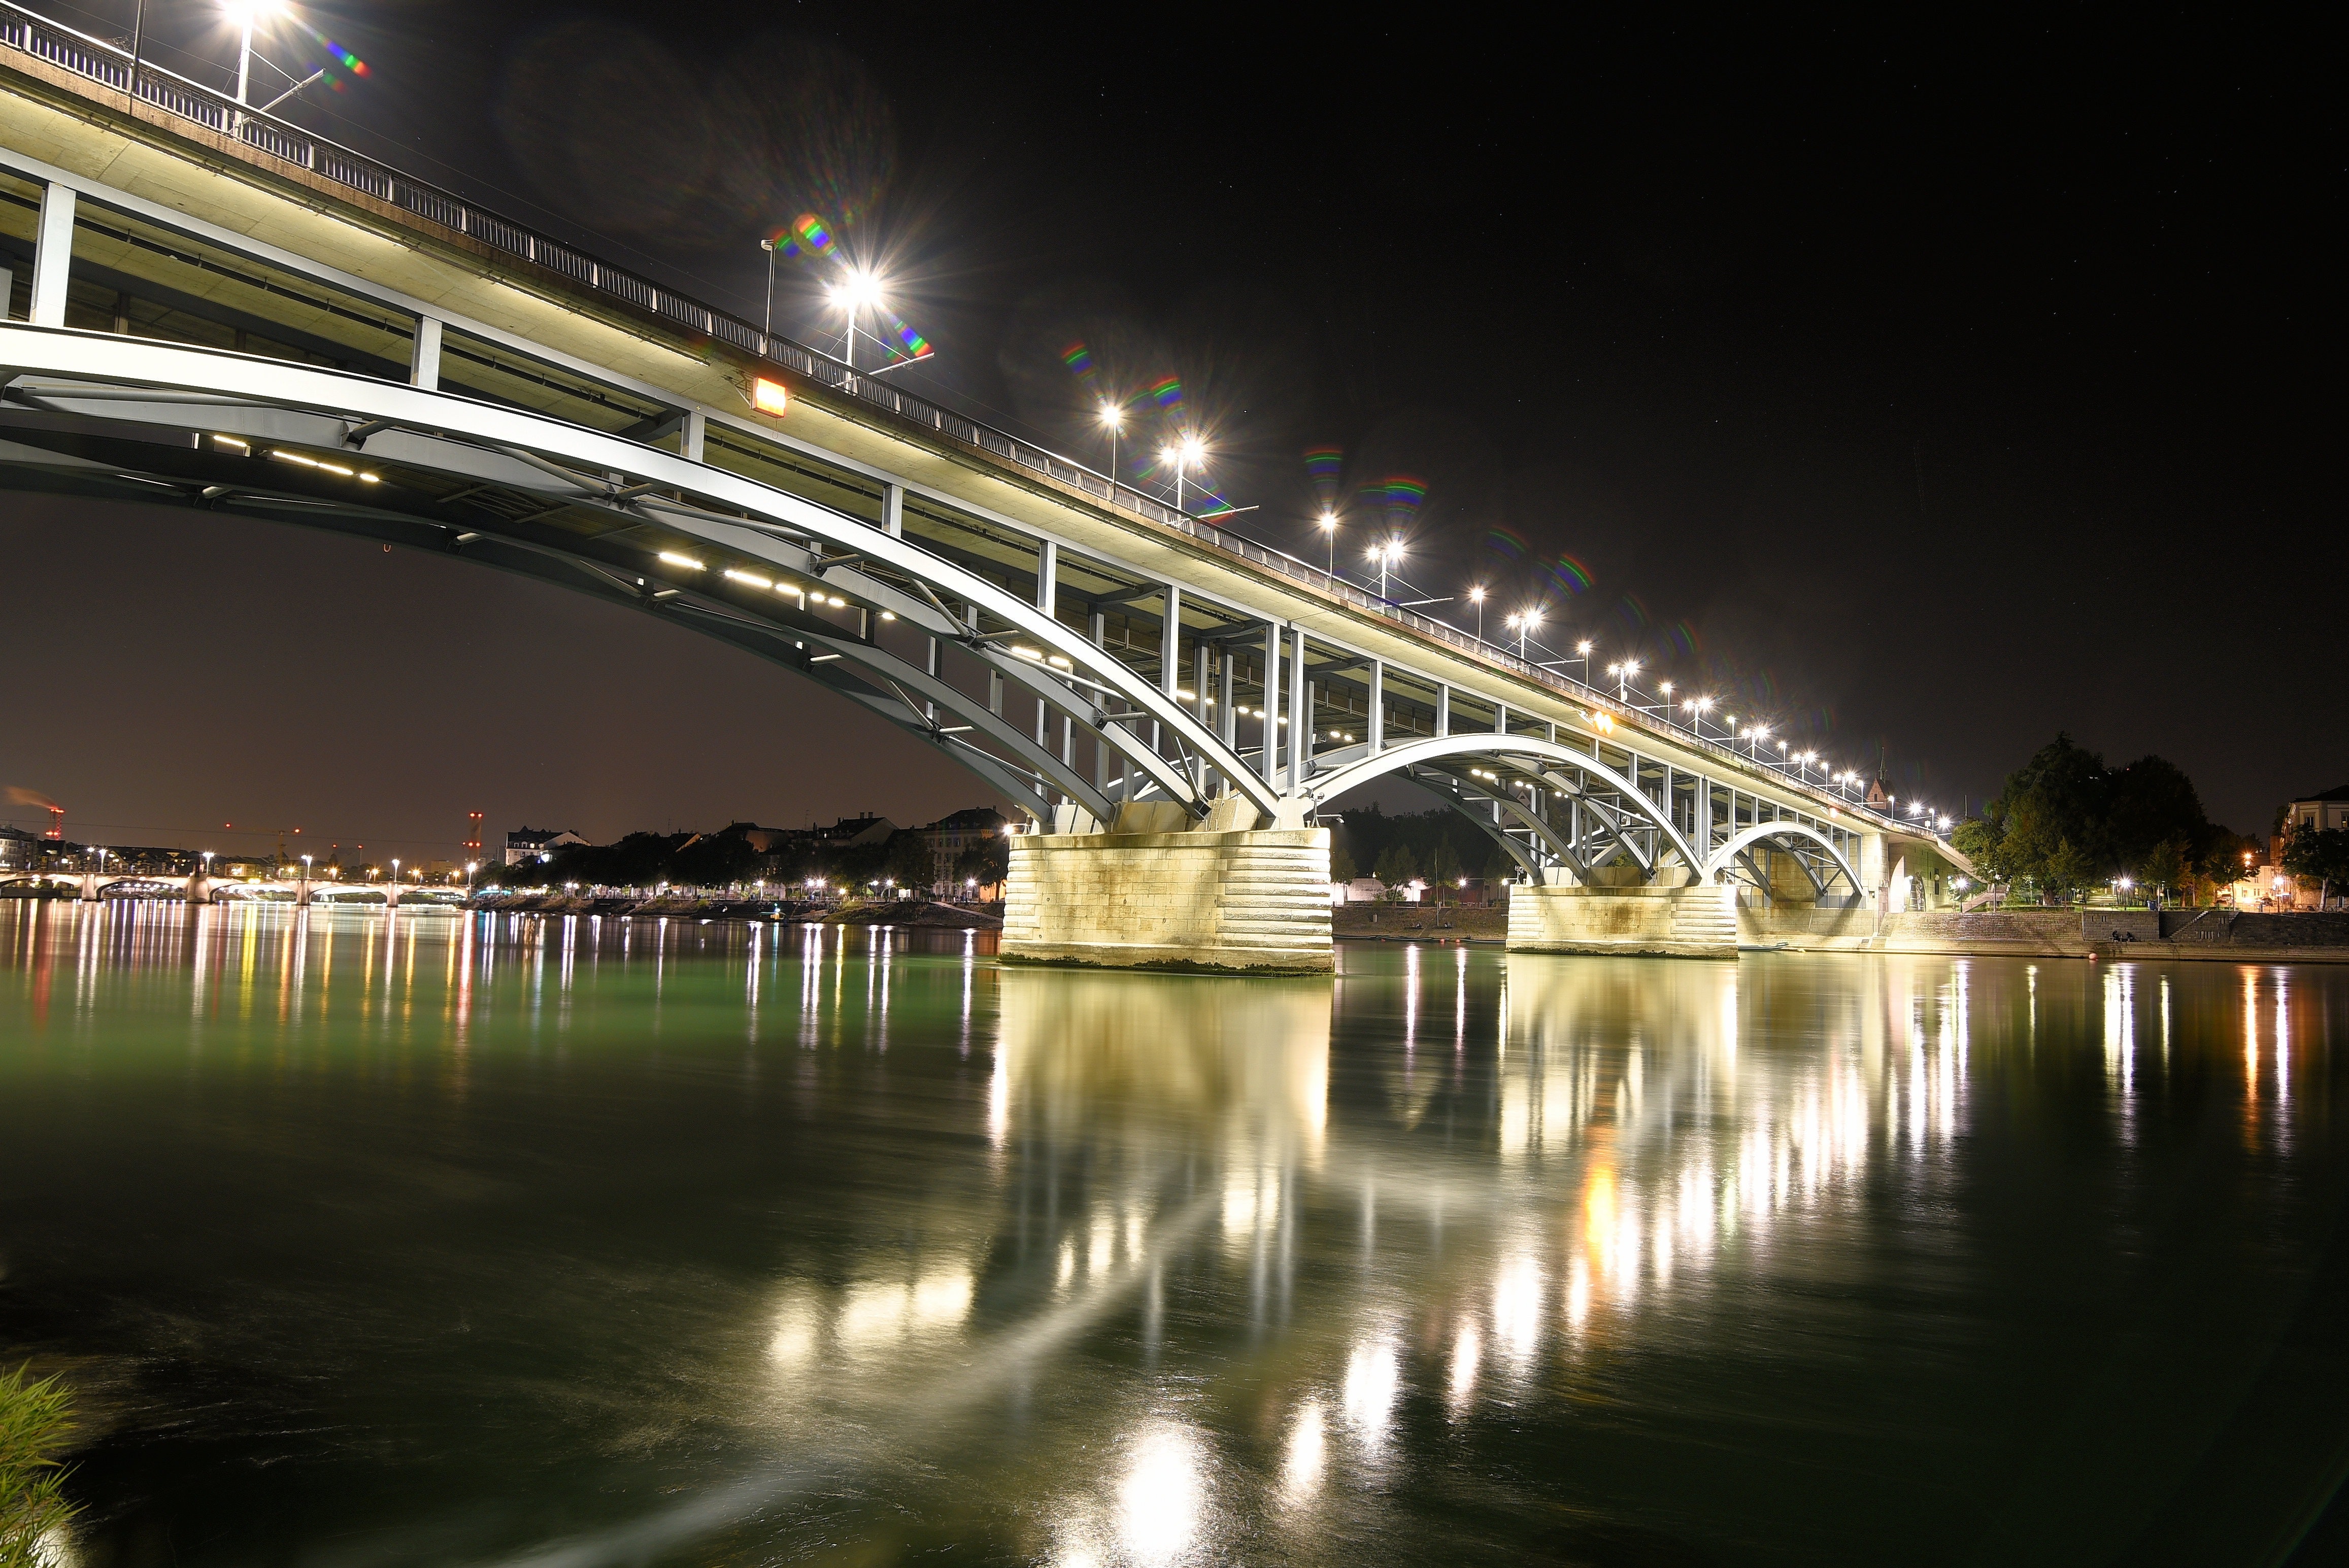
night, bridge, reflection, water, light, fixed link, metropolitan area, river, overpass, lighting, beam bridge, sky, architecture, waterway, skyway, urban area, city, nonbuilding structure, street light, midnight, suspension bridge, photography, metropolis, girder bridge, concrete bridge, darkness, road, cityscape, brug